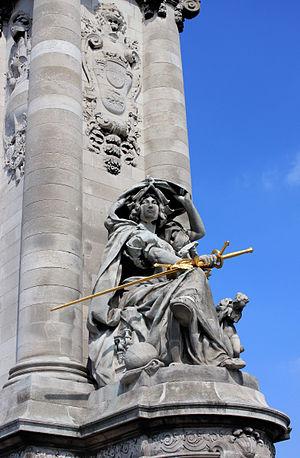
""La France de la Renaissance"", par Jules-Félix Coutan, sur la pile de la rive gauche en amont du pont Alexandre III, Paris."
Jules Alexis Coutan, dit Jules Félix Coutan, né le 22 septembre 1848 à Paris, ville où il est mort en son domicile le 23 février 1939 dans le 6ᵉ arrondissement, est un sculpteur français.